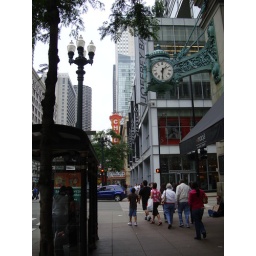
a nice clock on the Macy's building, with the Chicago Theater sign in the background